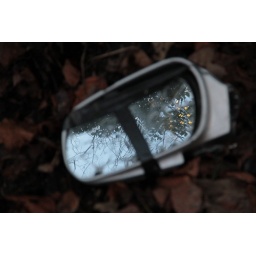
Loved the way this picture, while out of focus, has the reflection of the tree above the shattered glass in perfect focus!